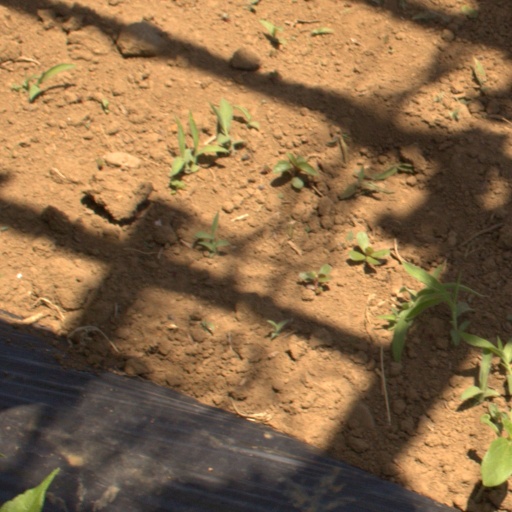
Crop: Jerusalem artichoke